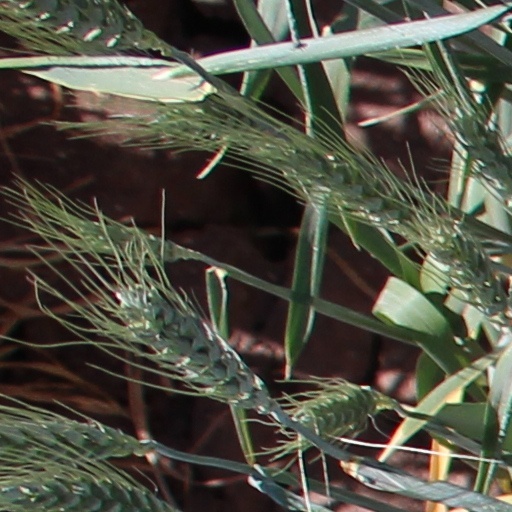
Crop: wheat